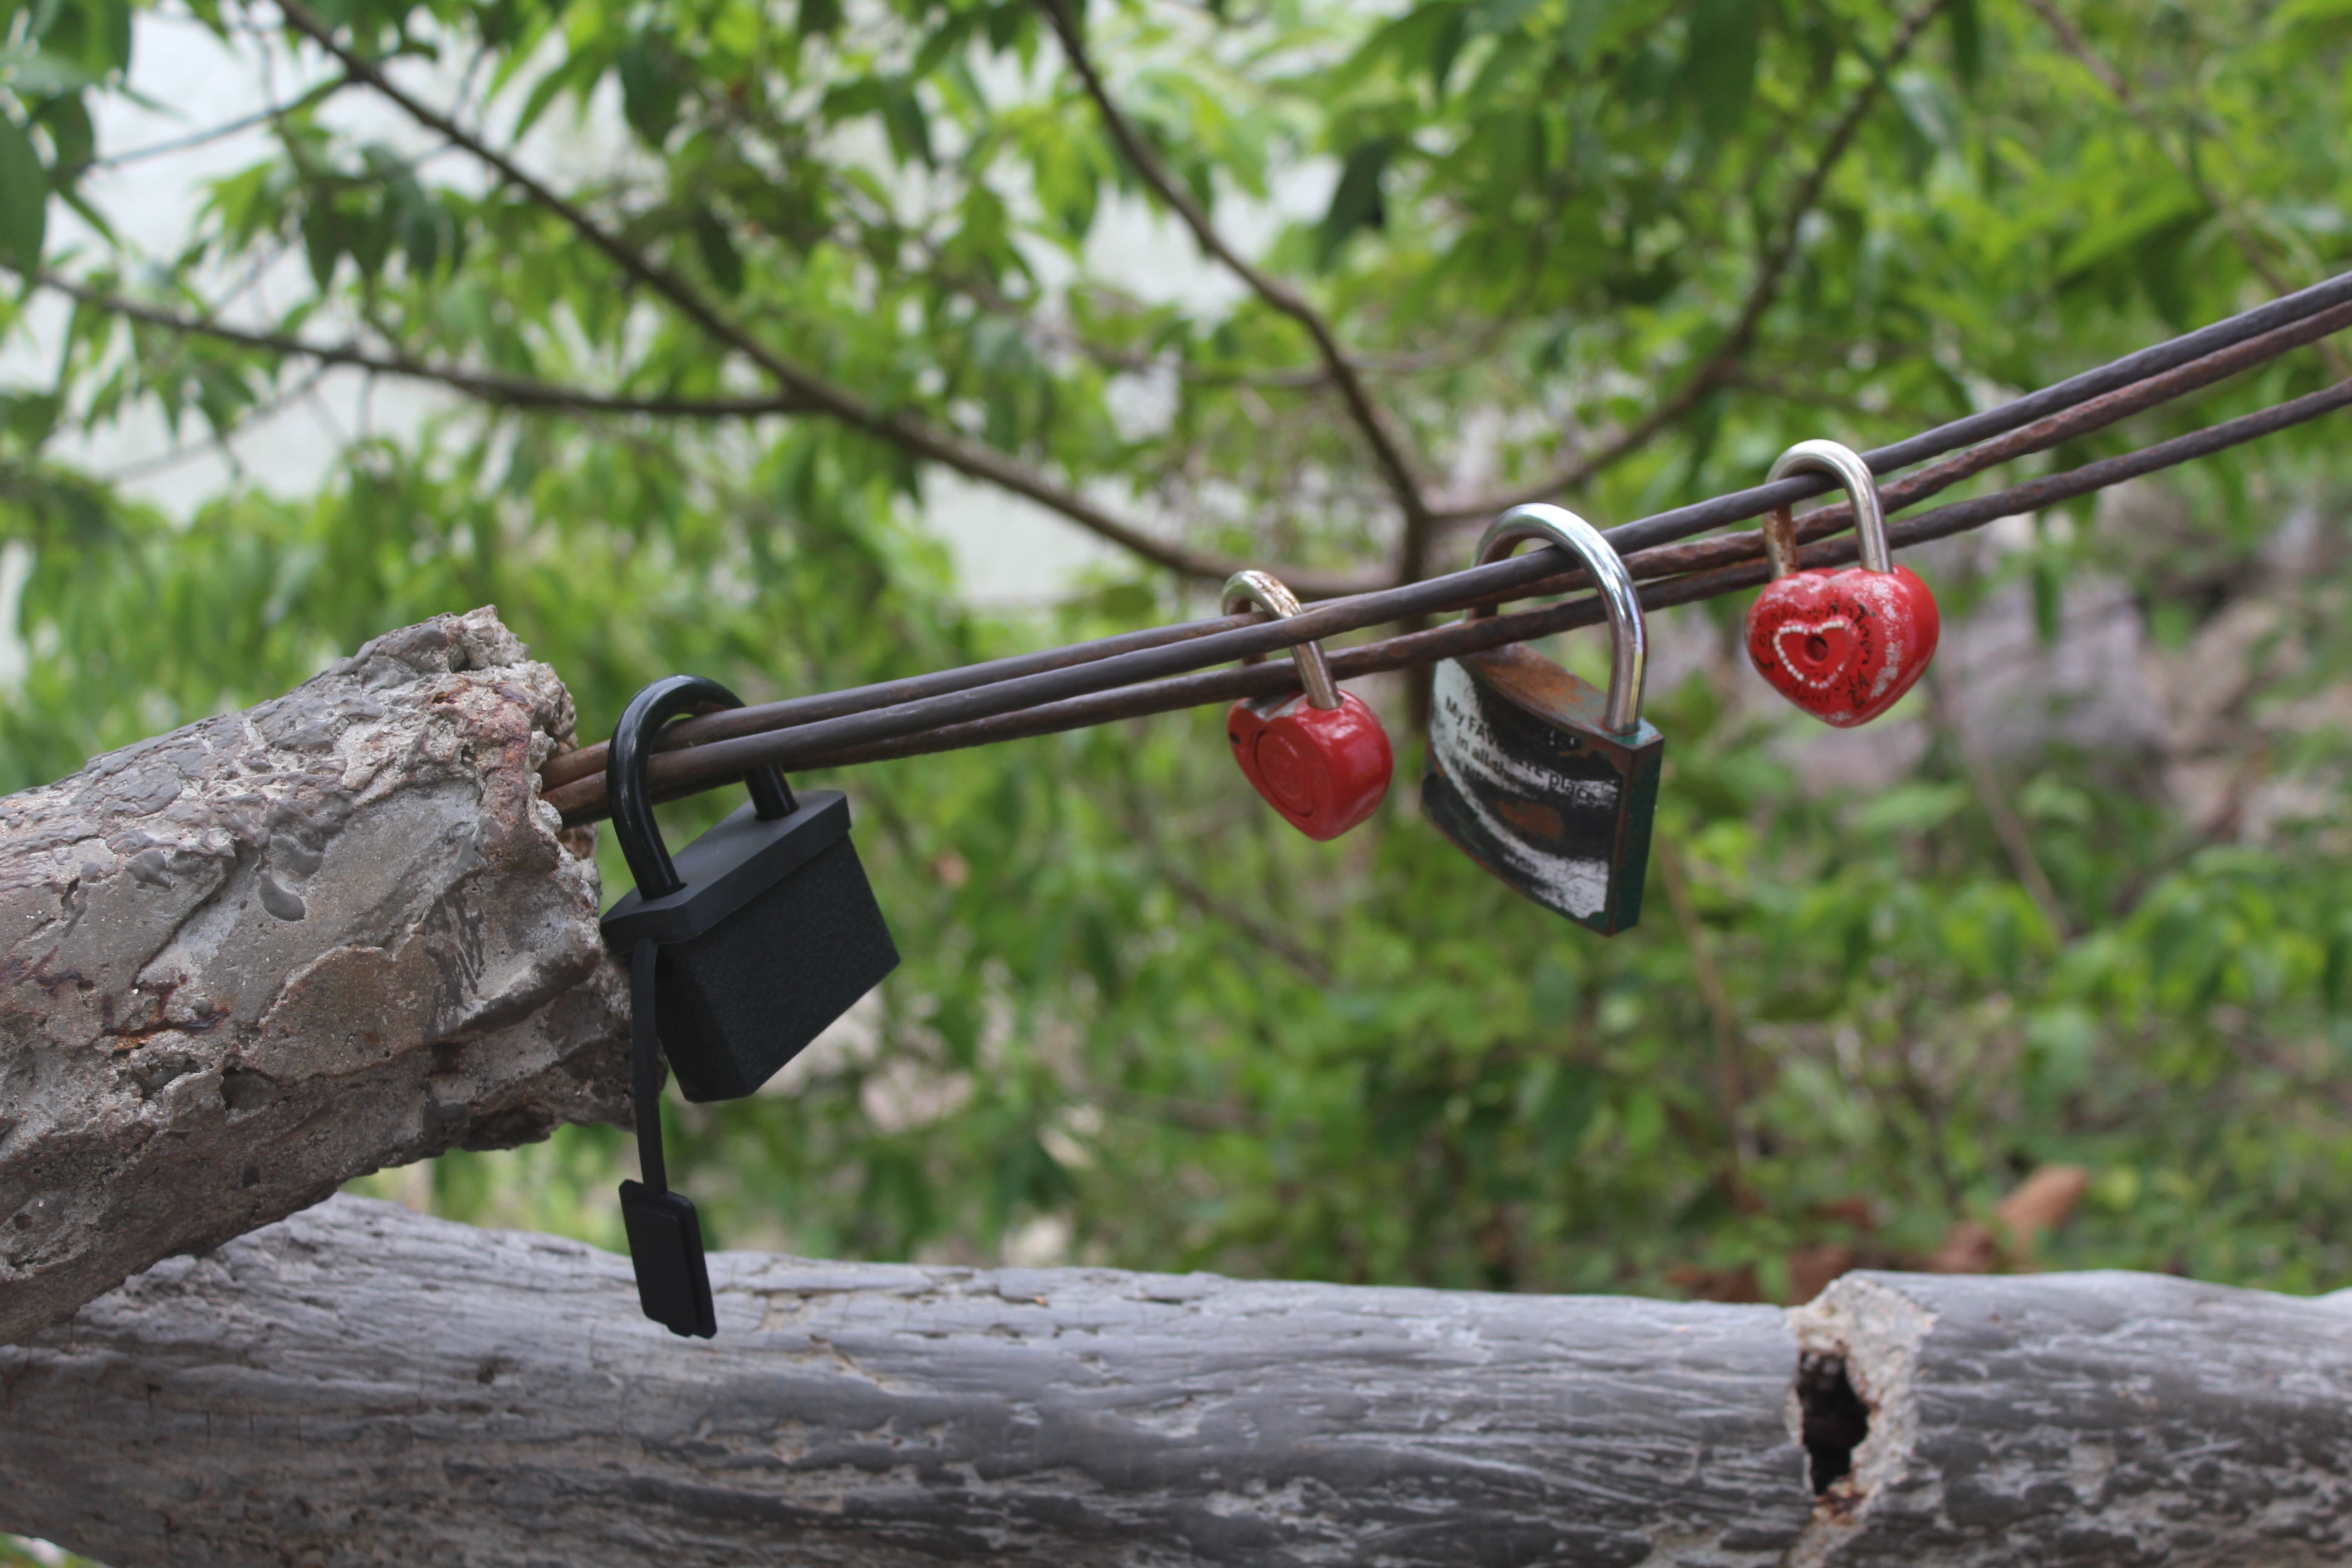
branch, wildlife